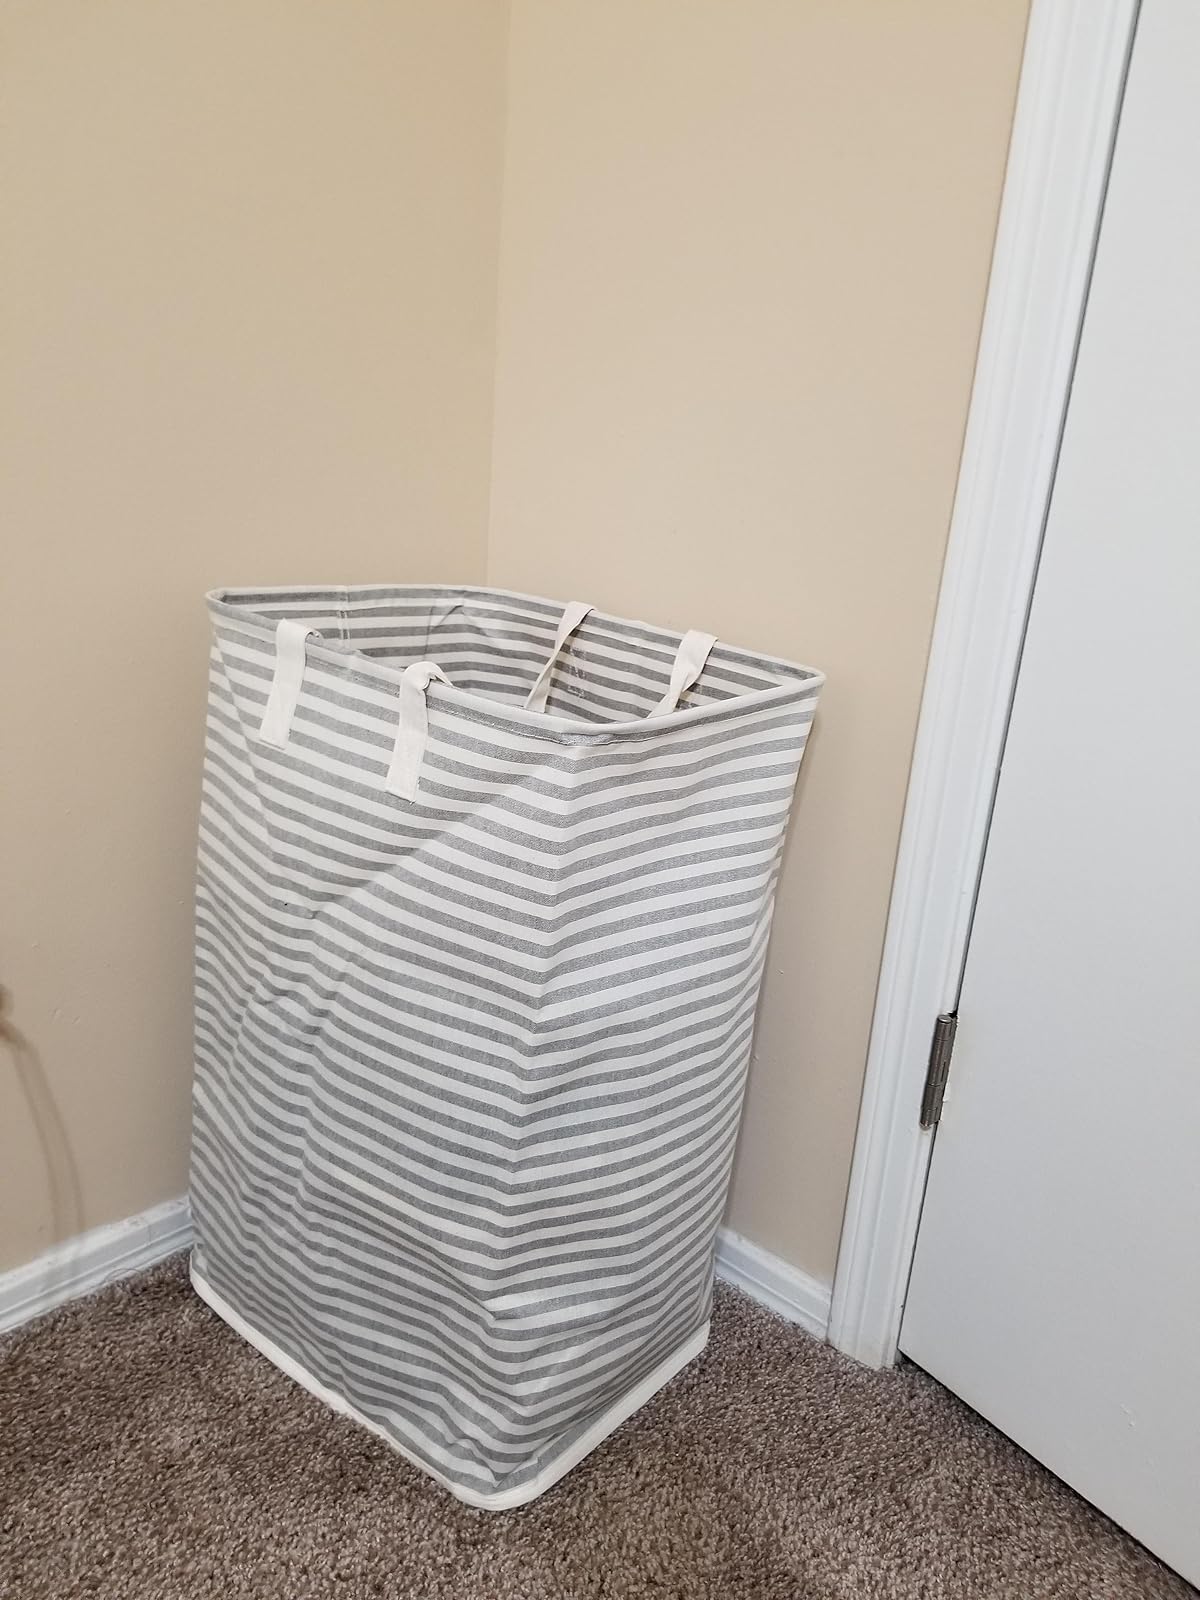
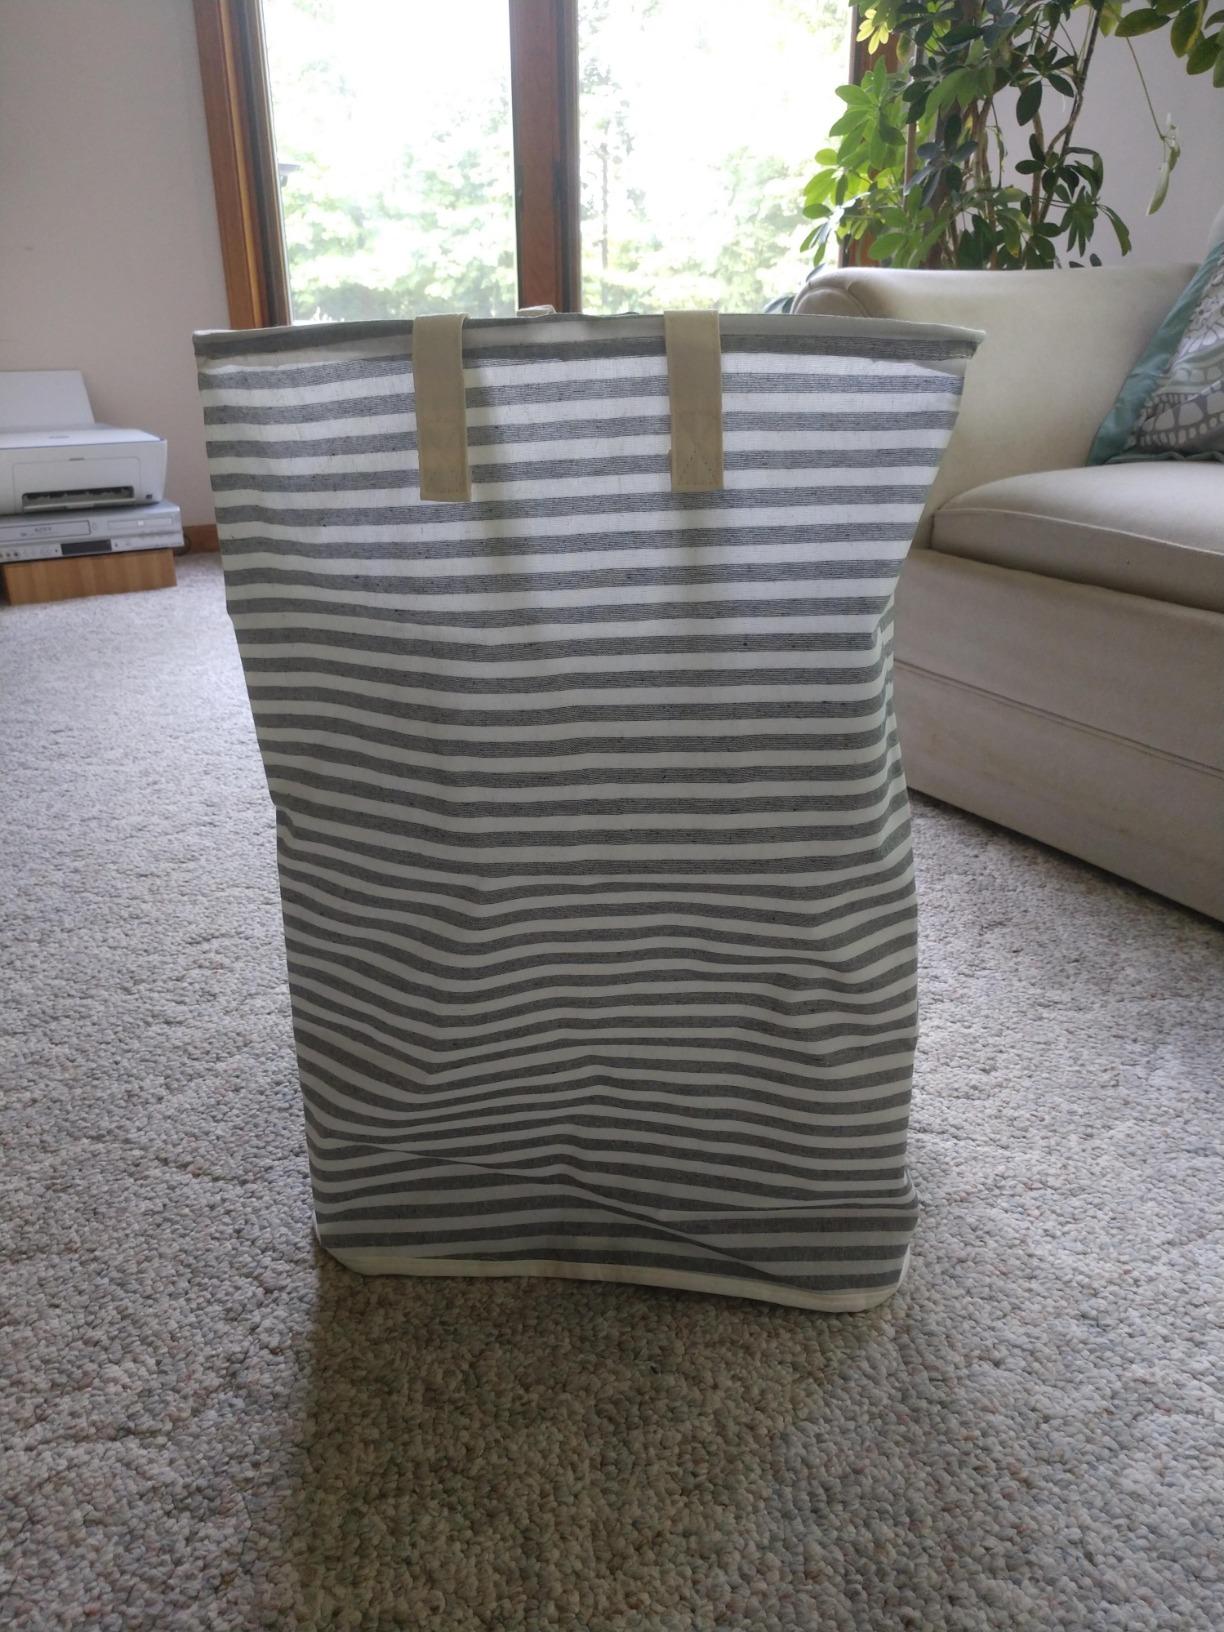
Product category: items_hamper
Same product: yes